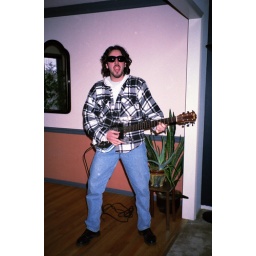
A rock moment amongst the onslaught on grunge. About to play the 'glass' guitar in New Jersey, 1993